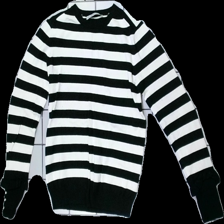
View: front
Type: Top
Category: Ladies
Brand: Zara
Colors: Black, White
Material: unknown
Pattern: Striped
Cut: C-collar
Size: M
Season: All
Price range: <50
Recommended usage: Export
Description: Black and white striped knitted top